Jewish English Bible translations

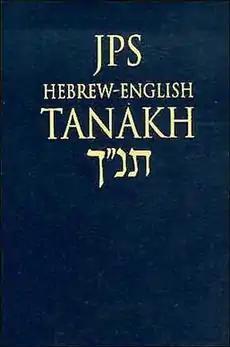
The bilingual Hebrew–English edition of the New JPS translation

The 1917 translation was felt to be outdated by the 1950s, and a new effort developed that involved cooperation between numerous Jewish scholars from a variety of denominations. The translation of the Torah was started in 1955 and completed in 1962. Nevi'im was published in 1978 and Ketuvim in 1984.